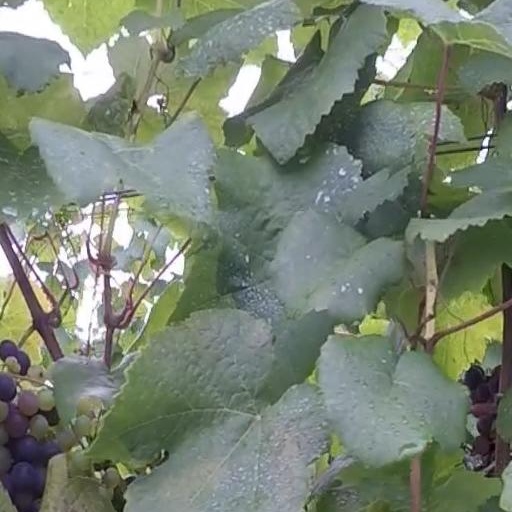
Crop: grape